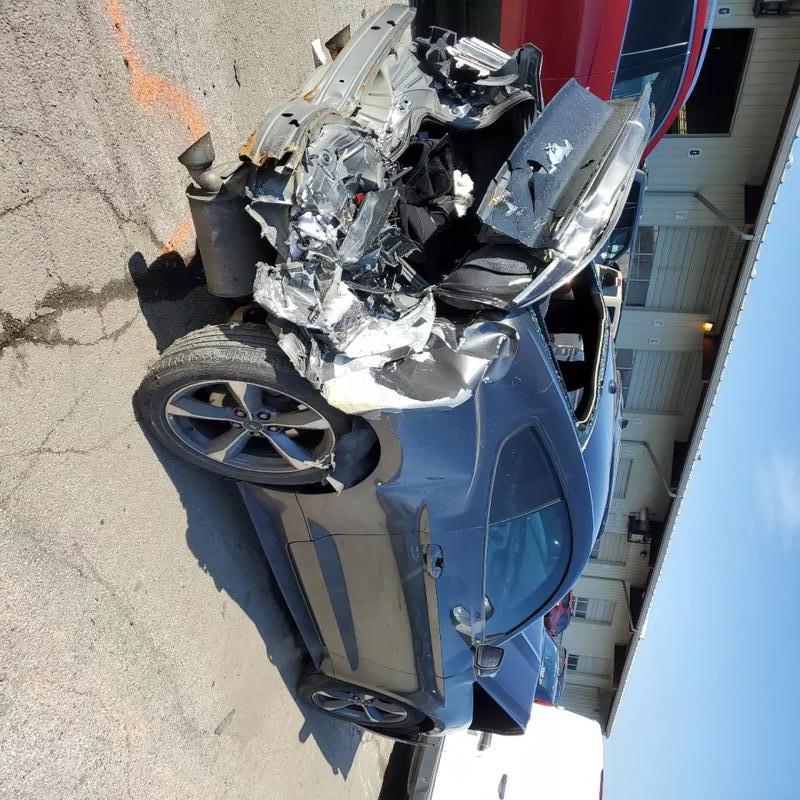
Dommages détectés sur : pare-choc avant, capot, malle, feu arrière droit, feu arrière gauche, pare-choc arrière, plaque d'immatriculation arrière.
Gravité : majeur